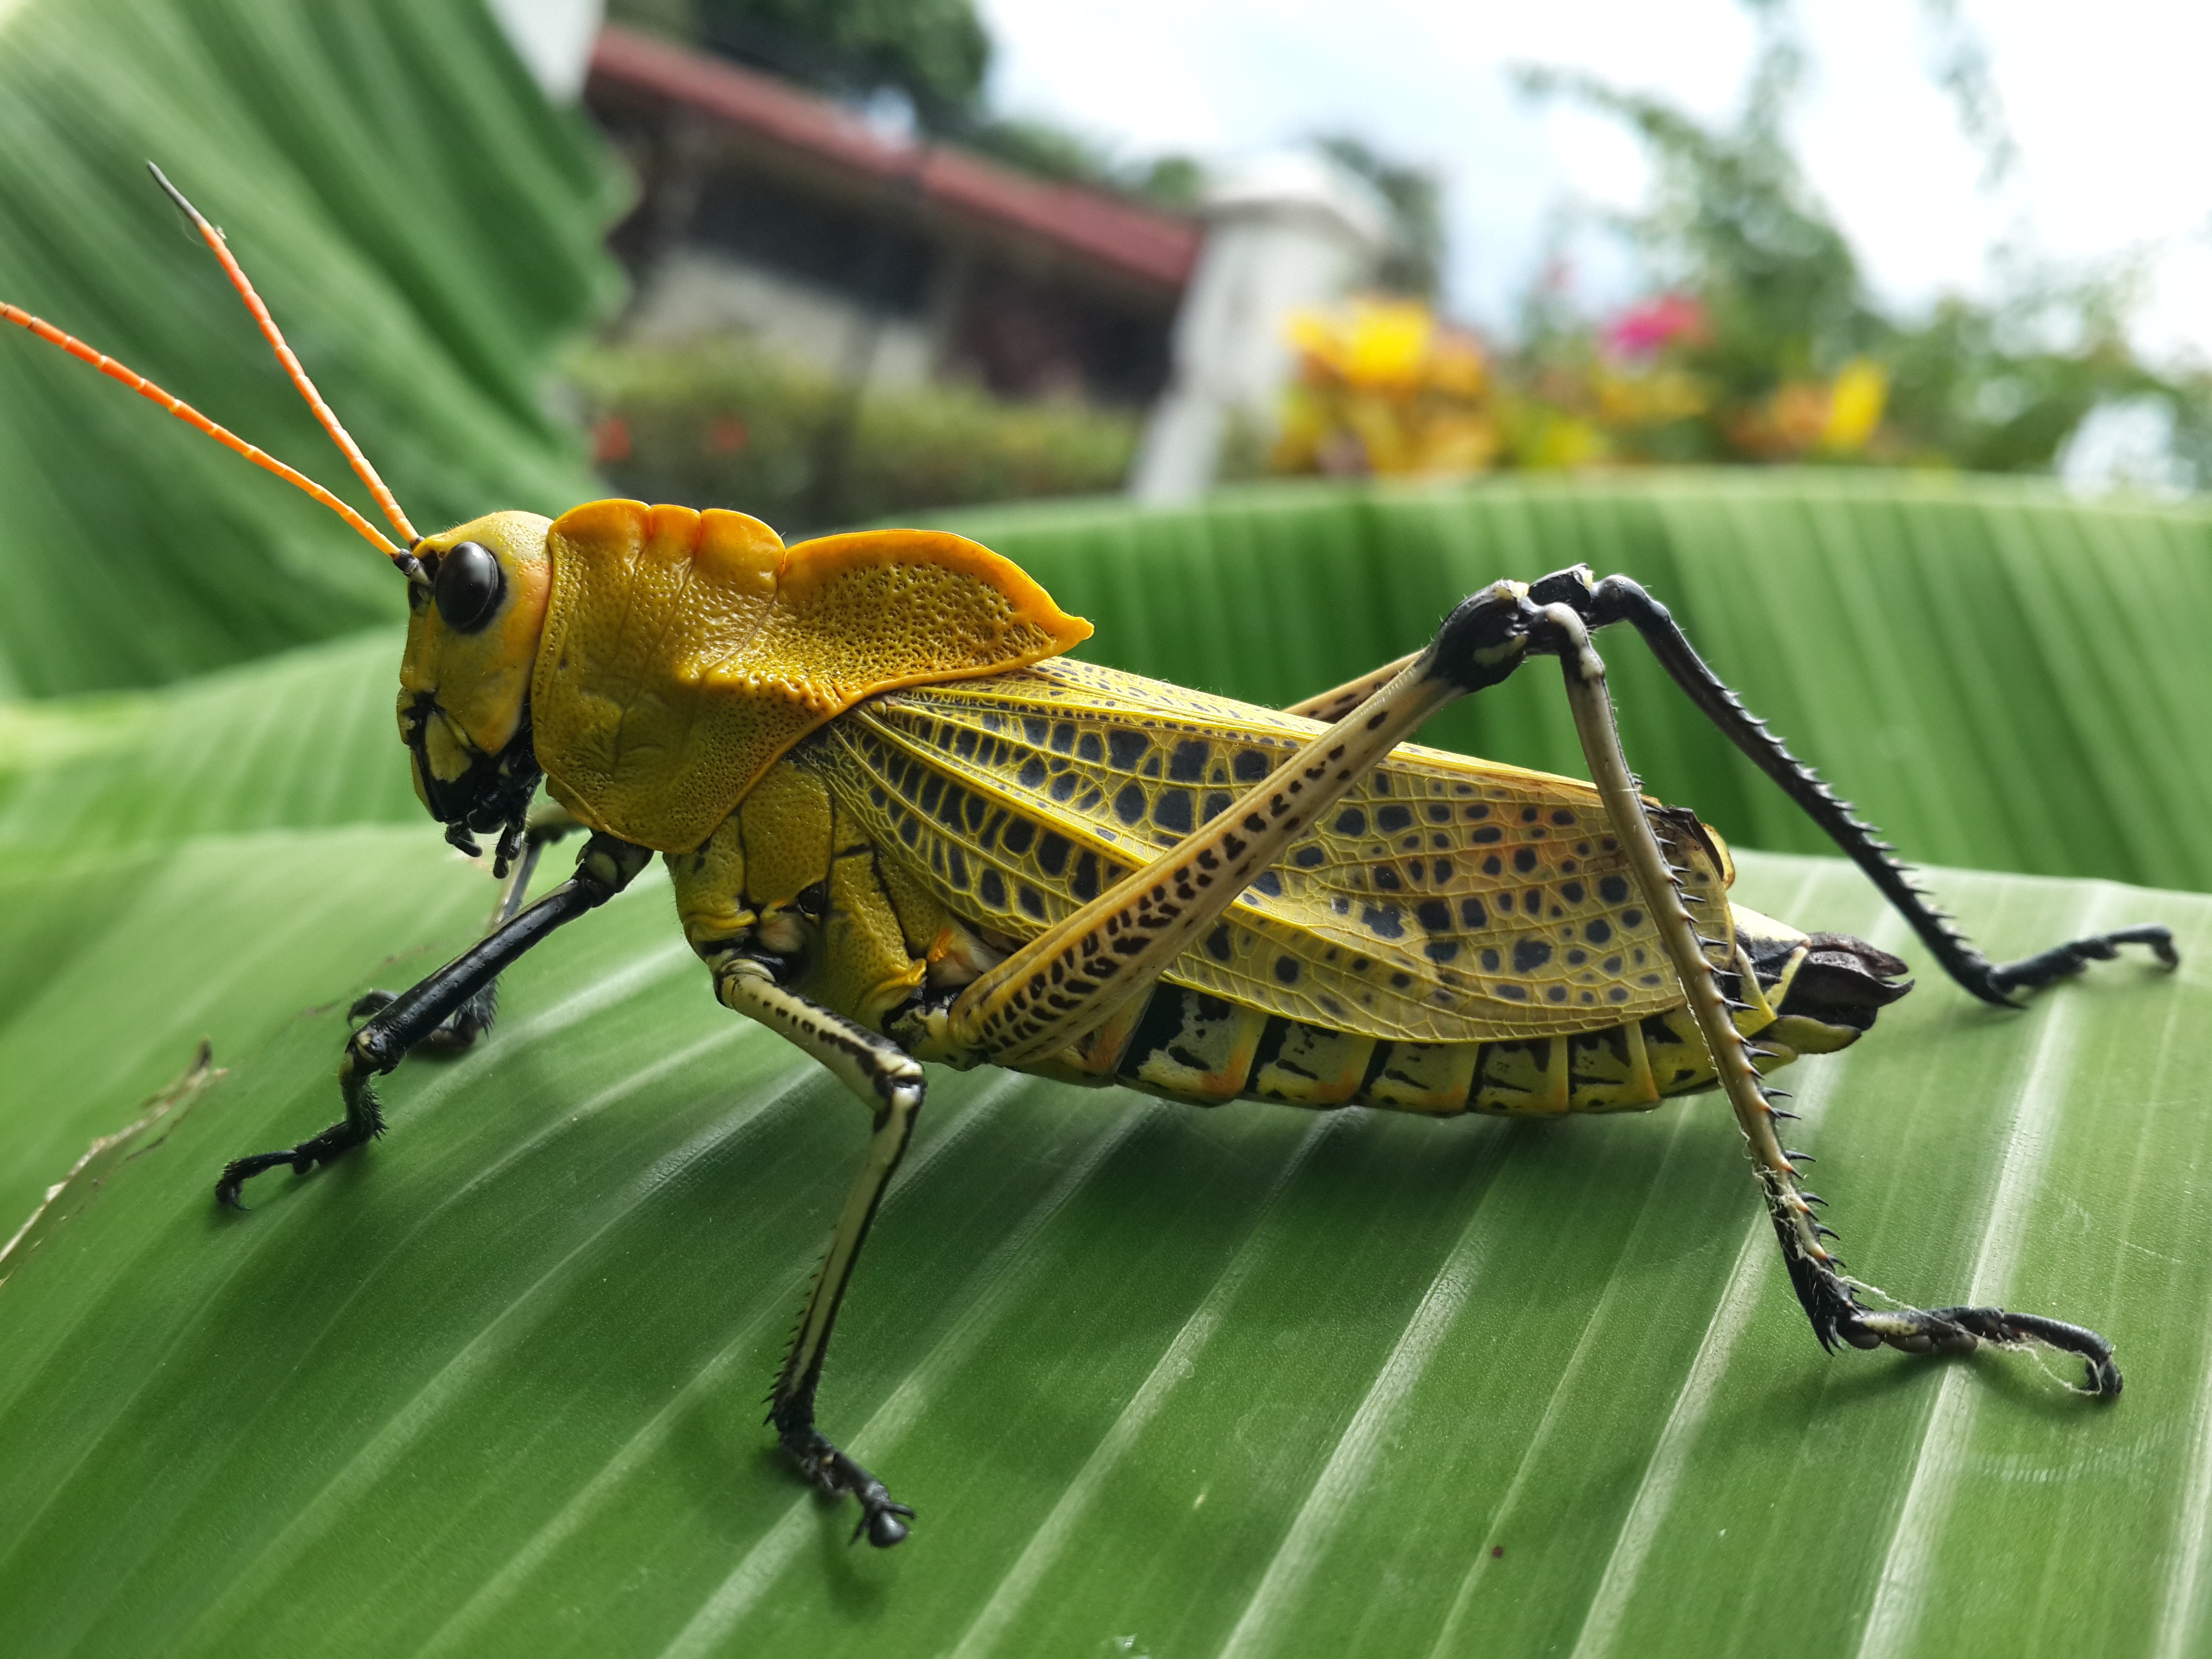
nature, insect, fauna, invertebrate, cricket, lobster, insects, grasshopper, locust, macro photography, arthropod, true bugs, cricket like insect